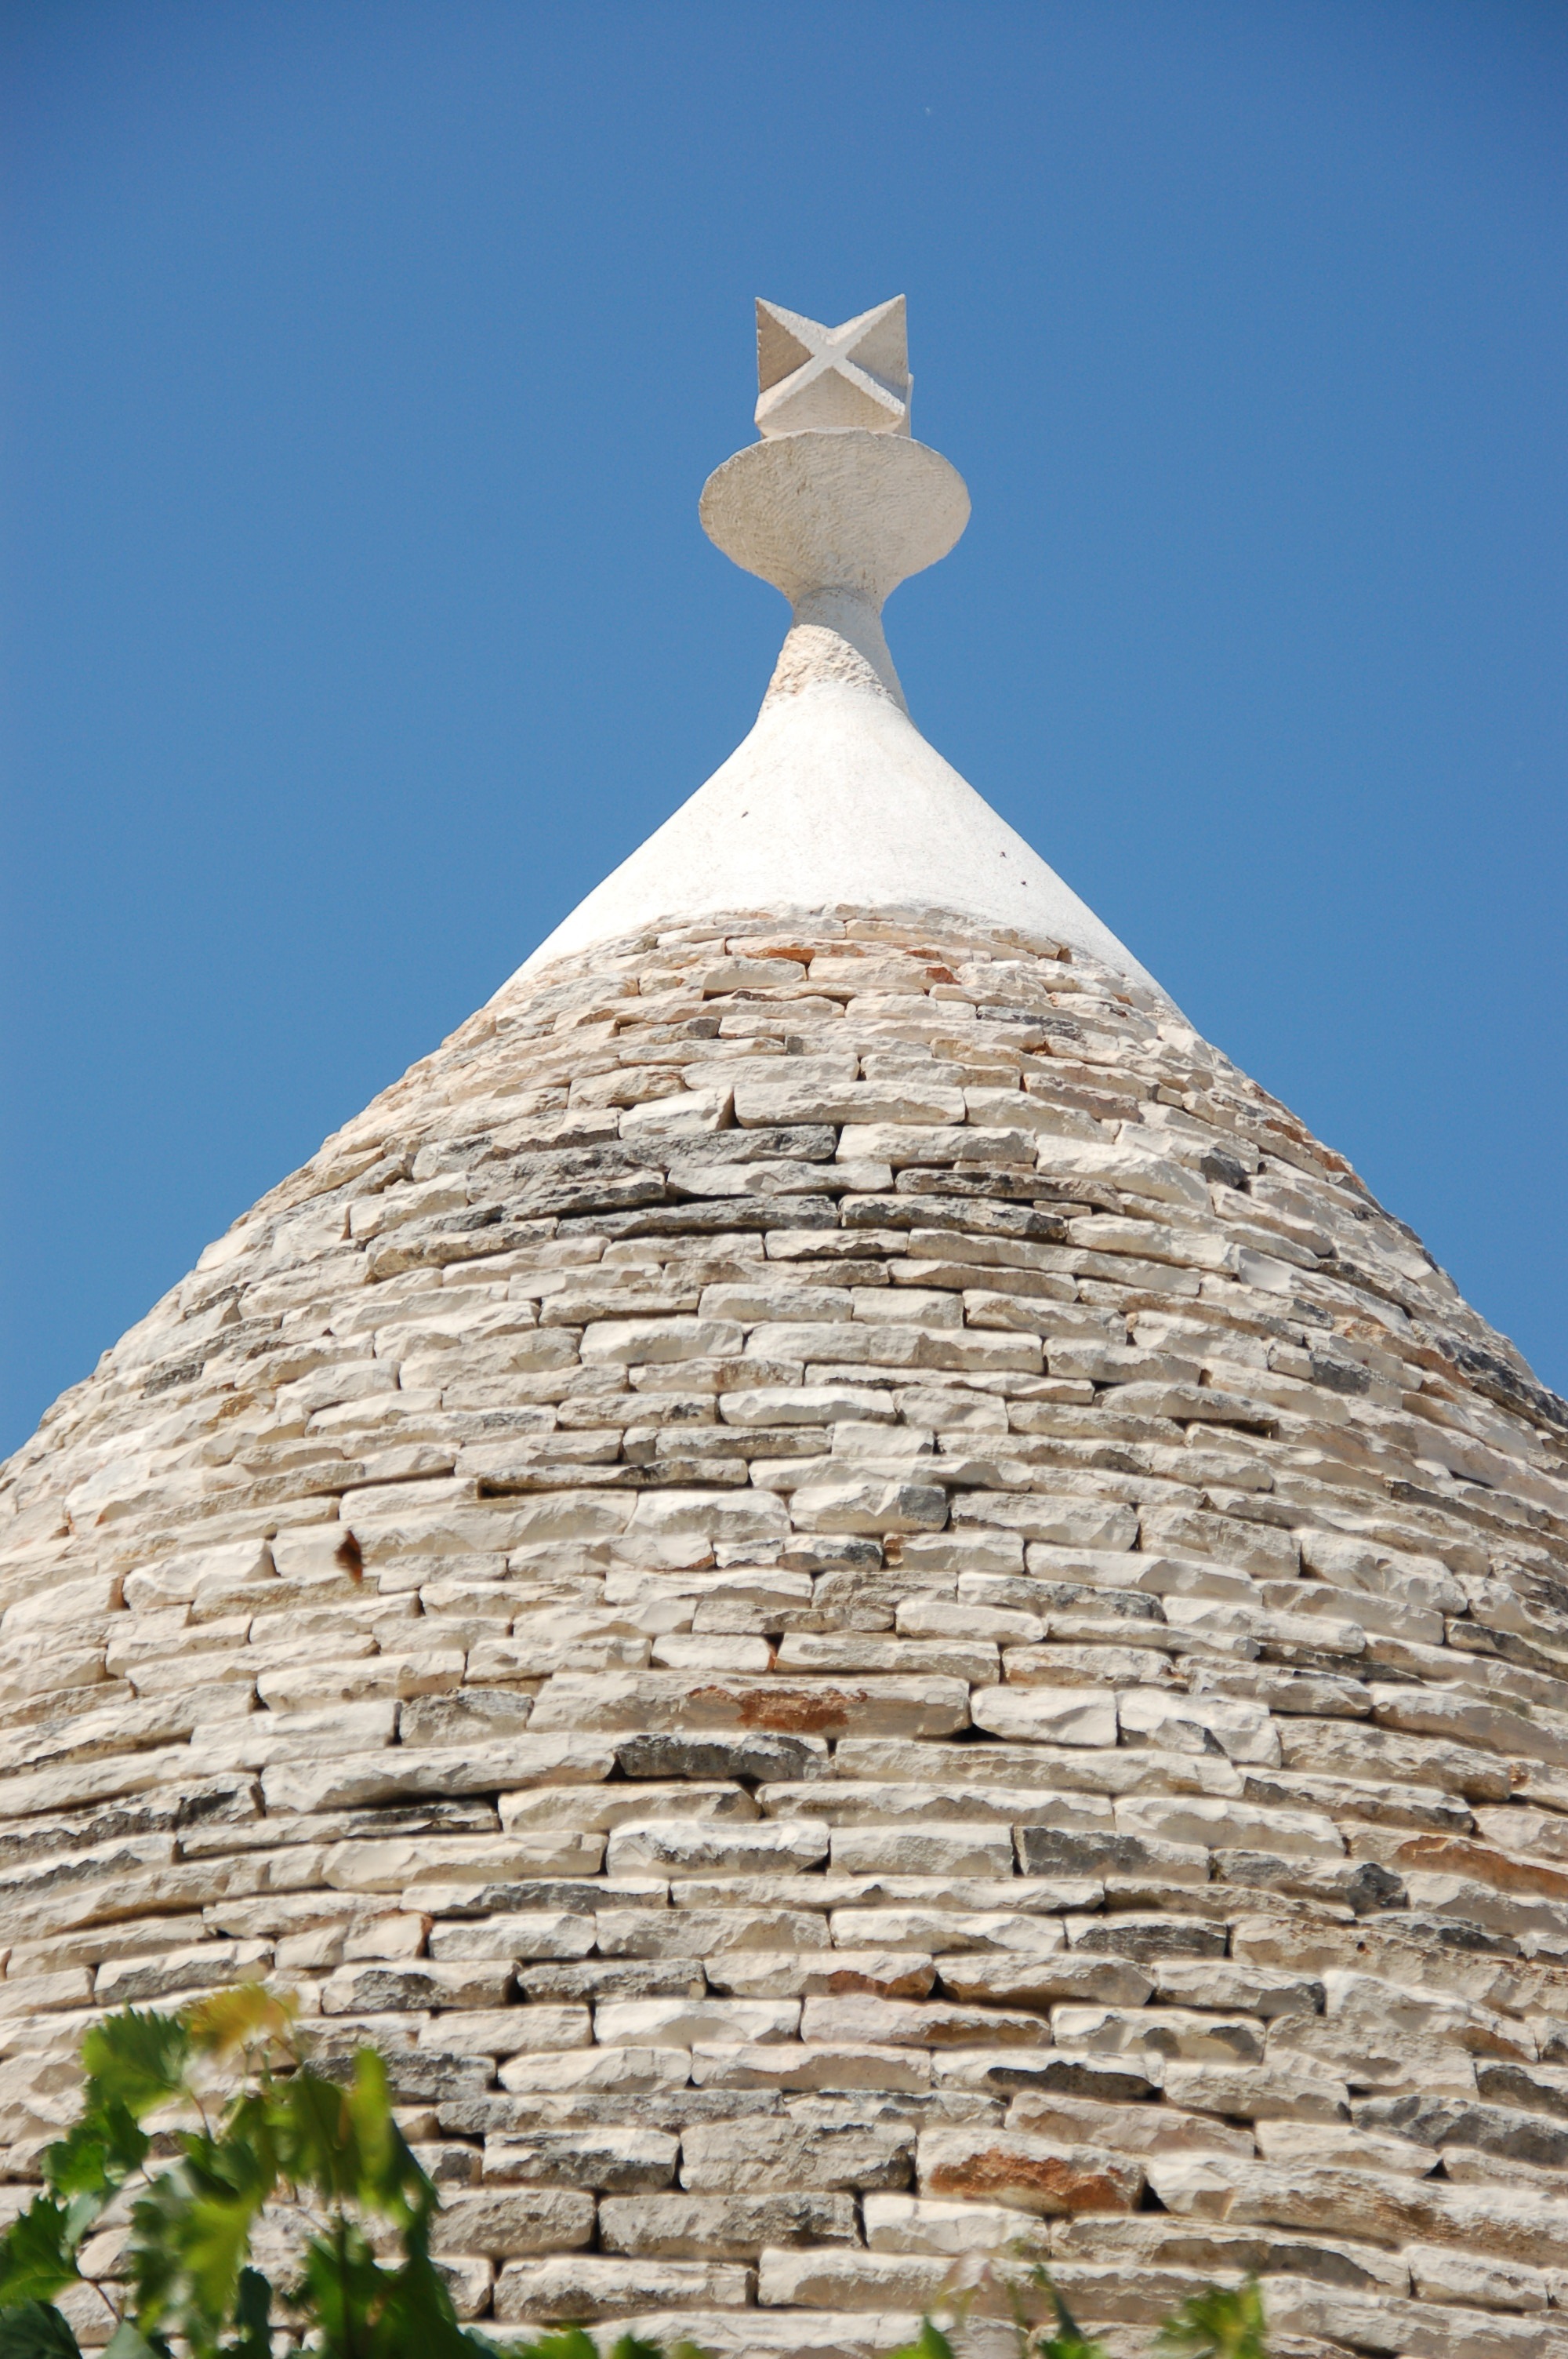
rock, roof, monument, hut, tower, pyramid, landmark, italy, sculpture, bari, archaeological site, puglia, ancient history, trulli, dry stone, apulian, conical roof